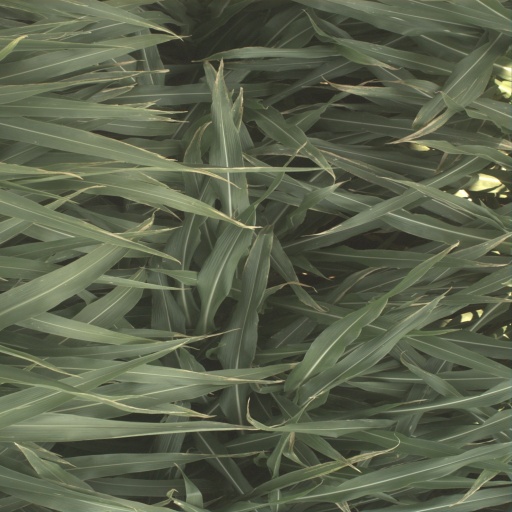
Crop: sorghum